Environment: real
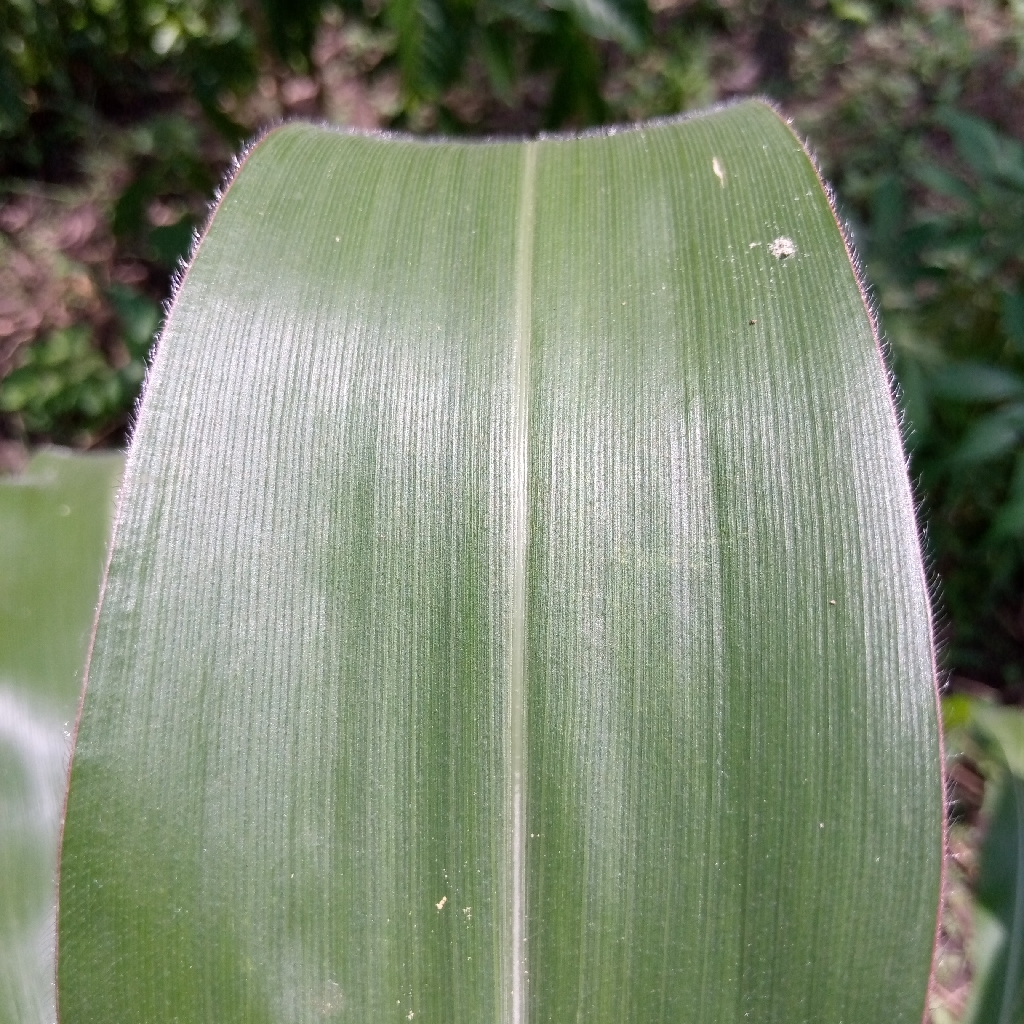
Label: healthy